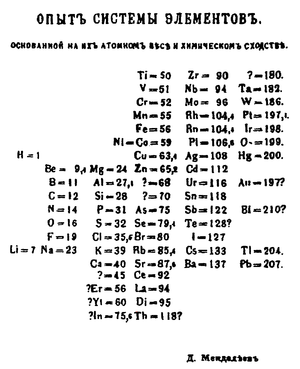
Un atome est la plus petite partie d'un corps simple pouvant se combiner chimiquement avec un autre. Les atomes sont les constituants élémentaires de toutes les substances solides, liquides ou gazeuses. Les propriétés physiques et chimiques de ces substances sont déterminées par les atomes qui les constituent ainsi que par l'arrangement tridimensionnel de ces atomes.
Le tableau périodique des éléments, également appelé tableau ou table de Mendeleïev, classification périodique des éléments ou simplement tableau périodique, représente tous les éléments chimiques, ordonnés par numéro atomique croissant et organisés en fonction de leur configuration électronique, laquelle sous-tend leurs propriétés chimiques.